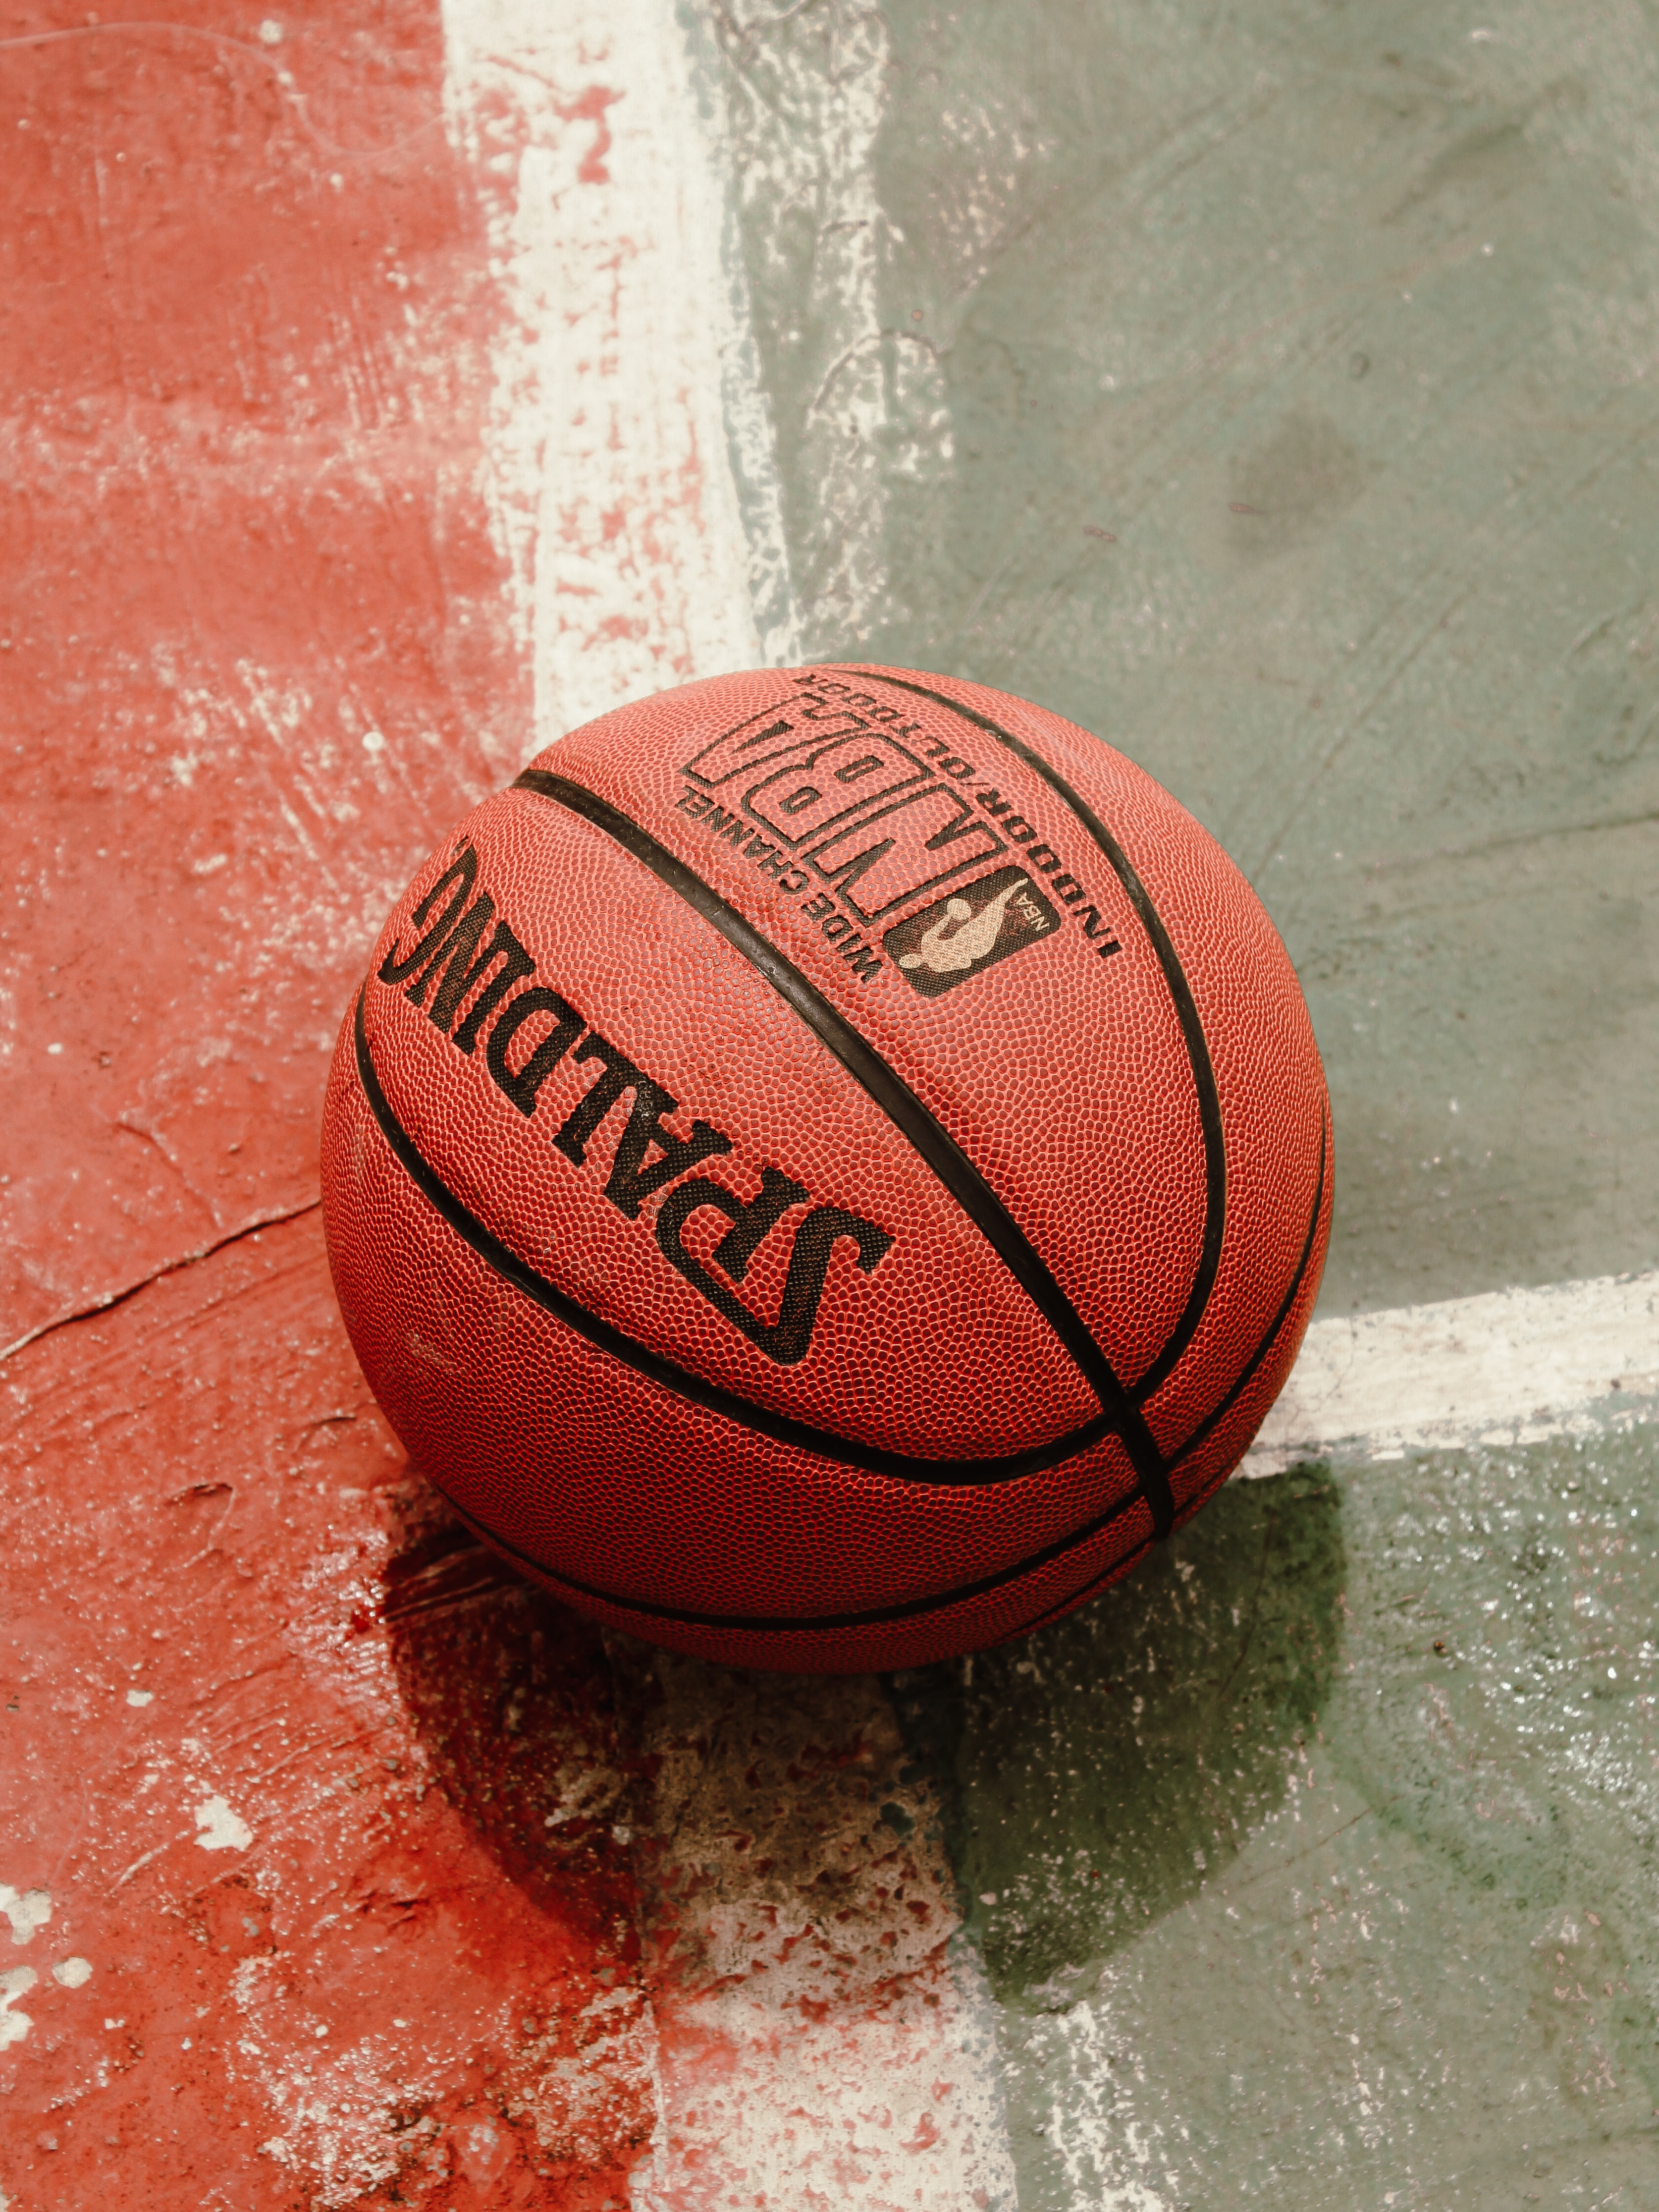
basketball, sports equipment, ball, ball game, team sport, sports, font, soccer ball, Playing sports, football, logo, Beach basketball, wood, net, sport venue, Sports toy